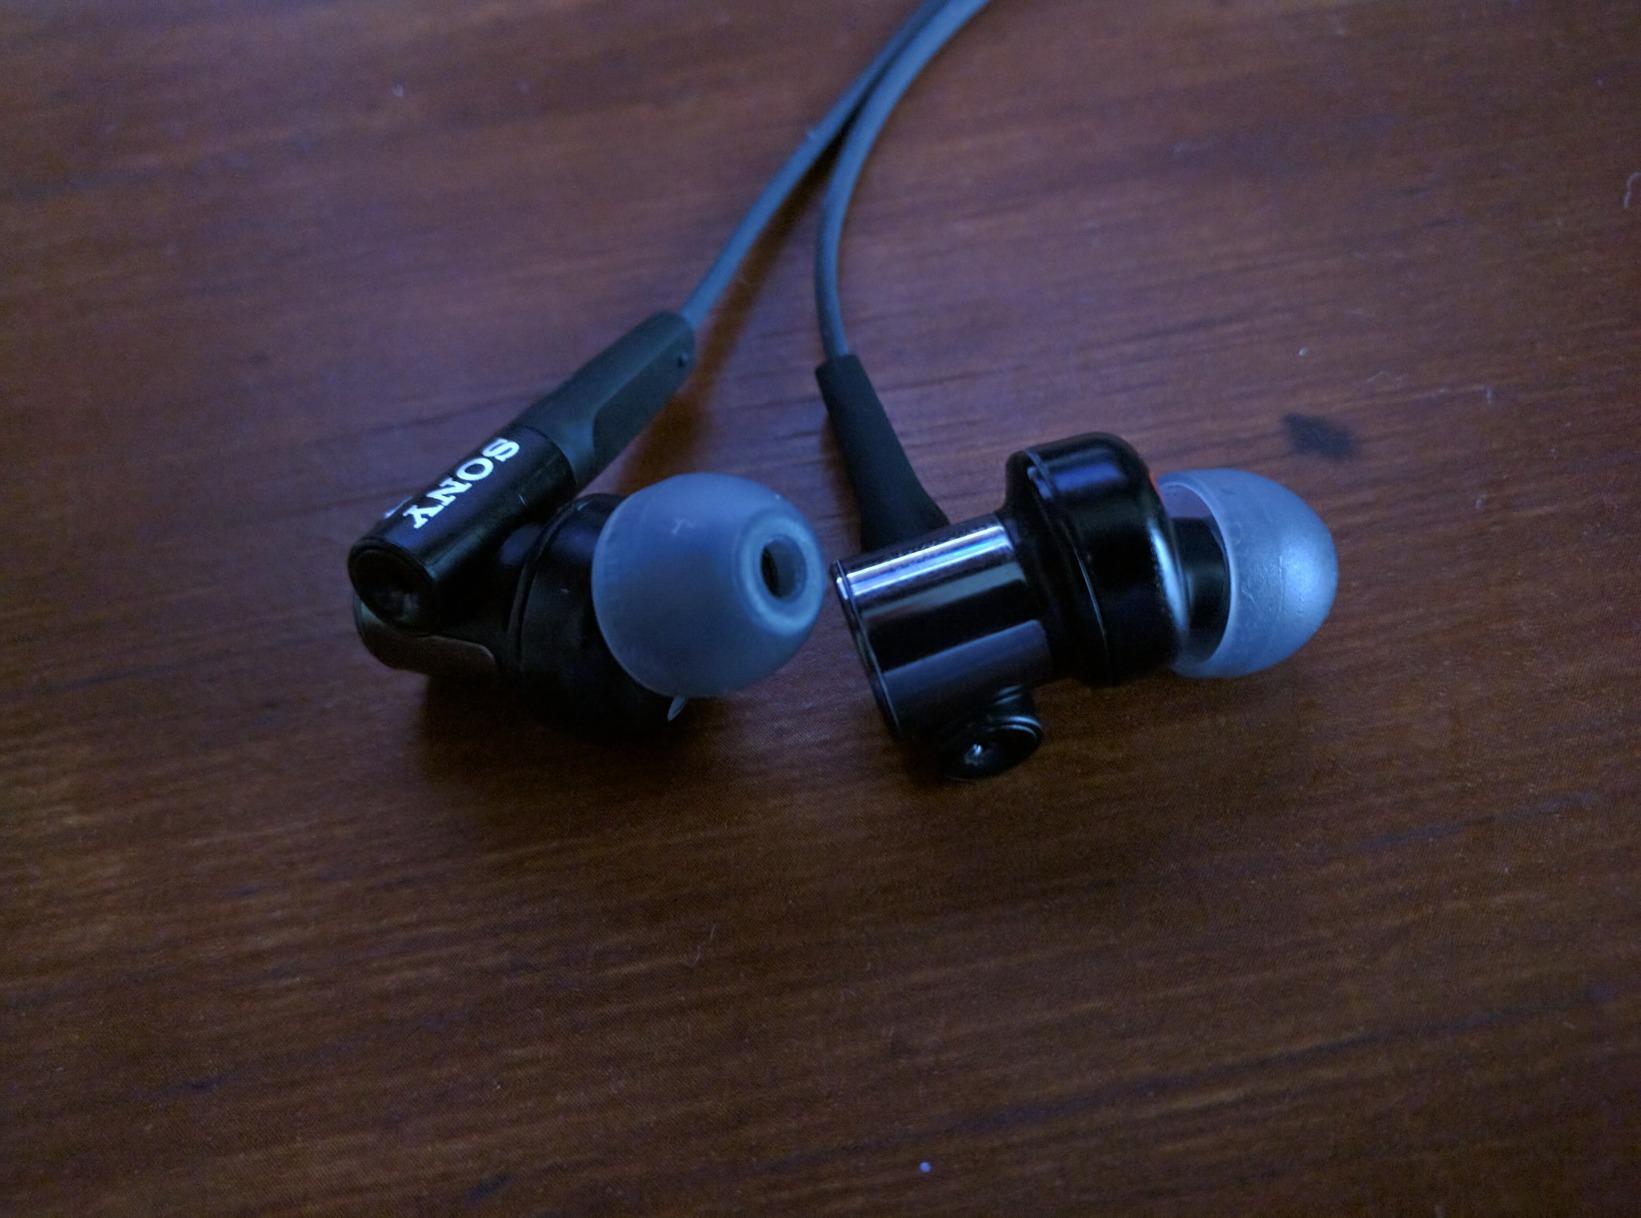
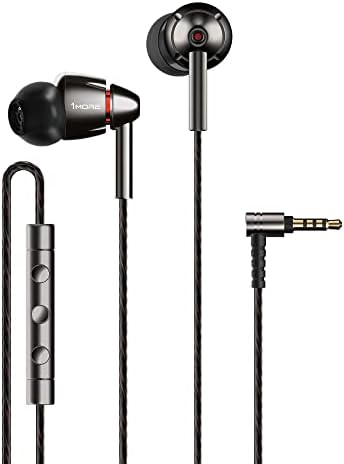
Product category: headphones
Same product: no